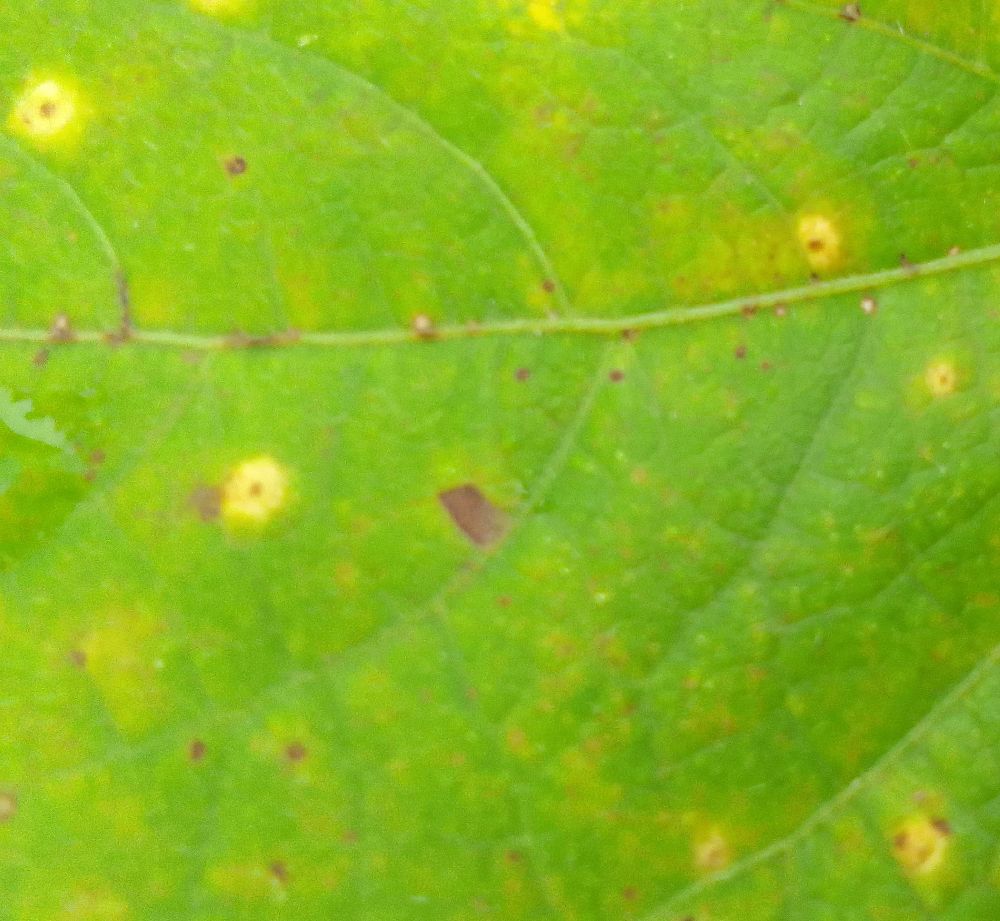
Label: rust